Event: Nepal Earthquake
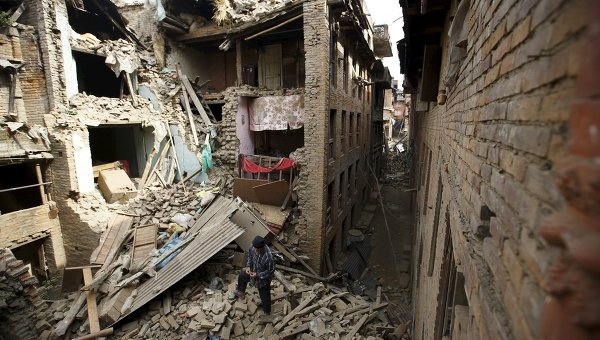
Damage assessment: damage